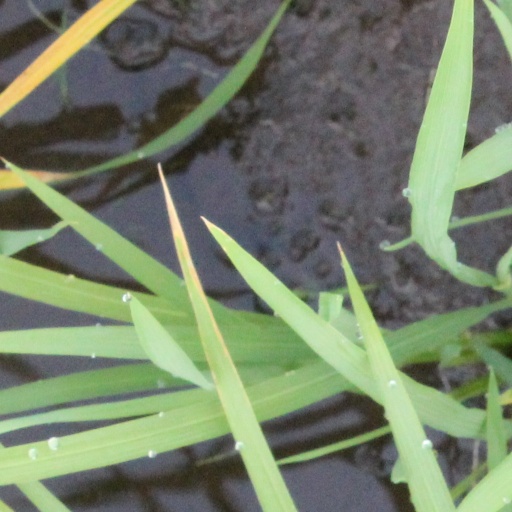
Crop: rice